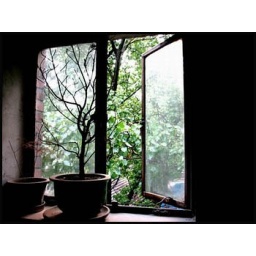
potted plant beside the window